Grooms Tavern Complex

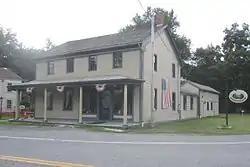
Grooms Tavern, July 2013

Grooms Tavern Complex is a historic tavern located at Grooms Corners in Saratoga County, New York. The complex consists of the tavern, a wagon and blacksmith shop, and a frame privy. The tavern building was built about 1825 and is a 2-story, timber-framed, gable-roofed building in a vernacular Federal style. It consists of a main block with -story, frame kitchen wing in the rear. When expanded to two stories in the 1840s, a Greek Revival style cornice was added. The building was partially remodeled in the late 19th and early 20th centuries. The tavern building was also operated as a general store. The wagon and blacksmith shop was constructed in the 1840s and is a 2-story, rectangular, timber-framed building with a gable roof in the Greek Revival style.